Seychelles

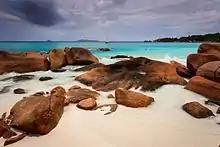
Beach of Anse Lazio on the island of Praslin

There are 29 coral islands in the Amirantes group, west of the granitic: Desroches, Poivre Atoll (comprising three islands—Poivre, Florentin and South Island), Alphonse, D'Arros, St. Joseph Atoll (comprising 14 islands—St. Joseph, Île aux Fouquets, Resource, Petit Carcassaye, Grand Carcassaye, Benjamin, Bancs Ferrari, Chiens, Pélicans, Vars, Île Paul, Banc de Sable, Banc aux Cocos and Île aux Poules), Marie Louise, Desnœufs, African Banks (comprising two islands—African Banks and South Island), Rémire, St. François, Boudeuse, Étoile, Bijoutier.